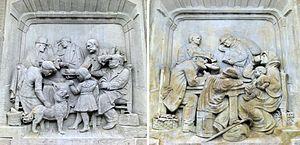
Bas-relief de la salle d'attente avec le buffet des première et deuxième classes (à gauche) et celui des troisièmes classes (à droite).